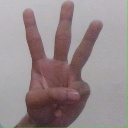
अक्षर: व